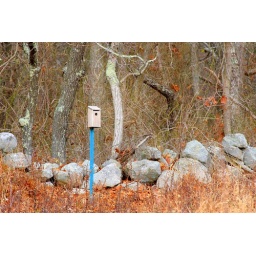
Looks like a bluebird house off in the brush near the forest. No Invites please.